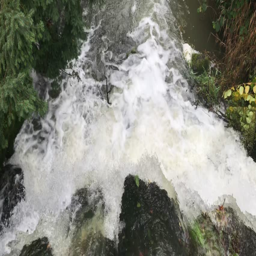
wild water at the waterfall